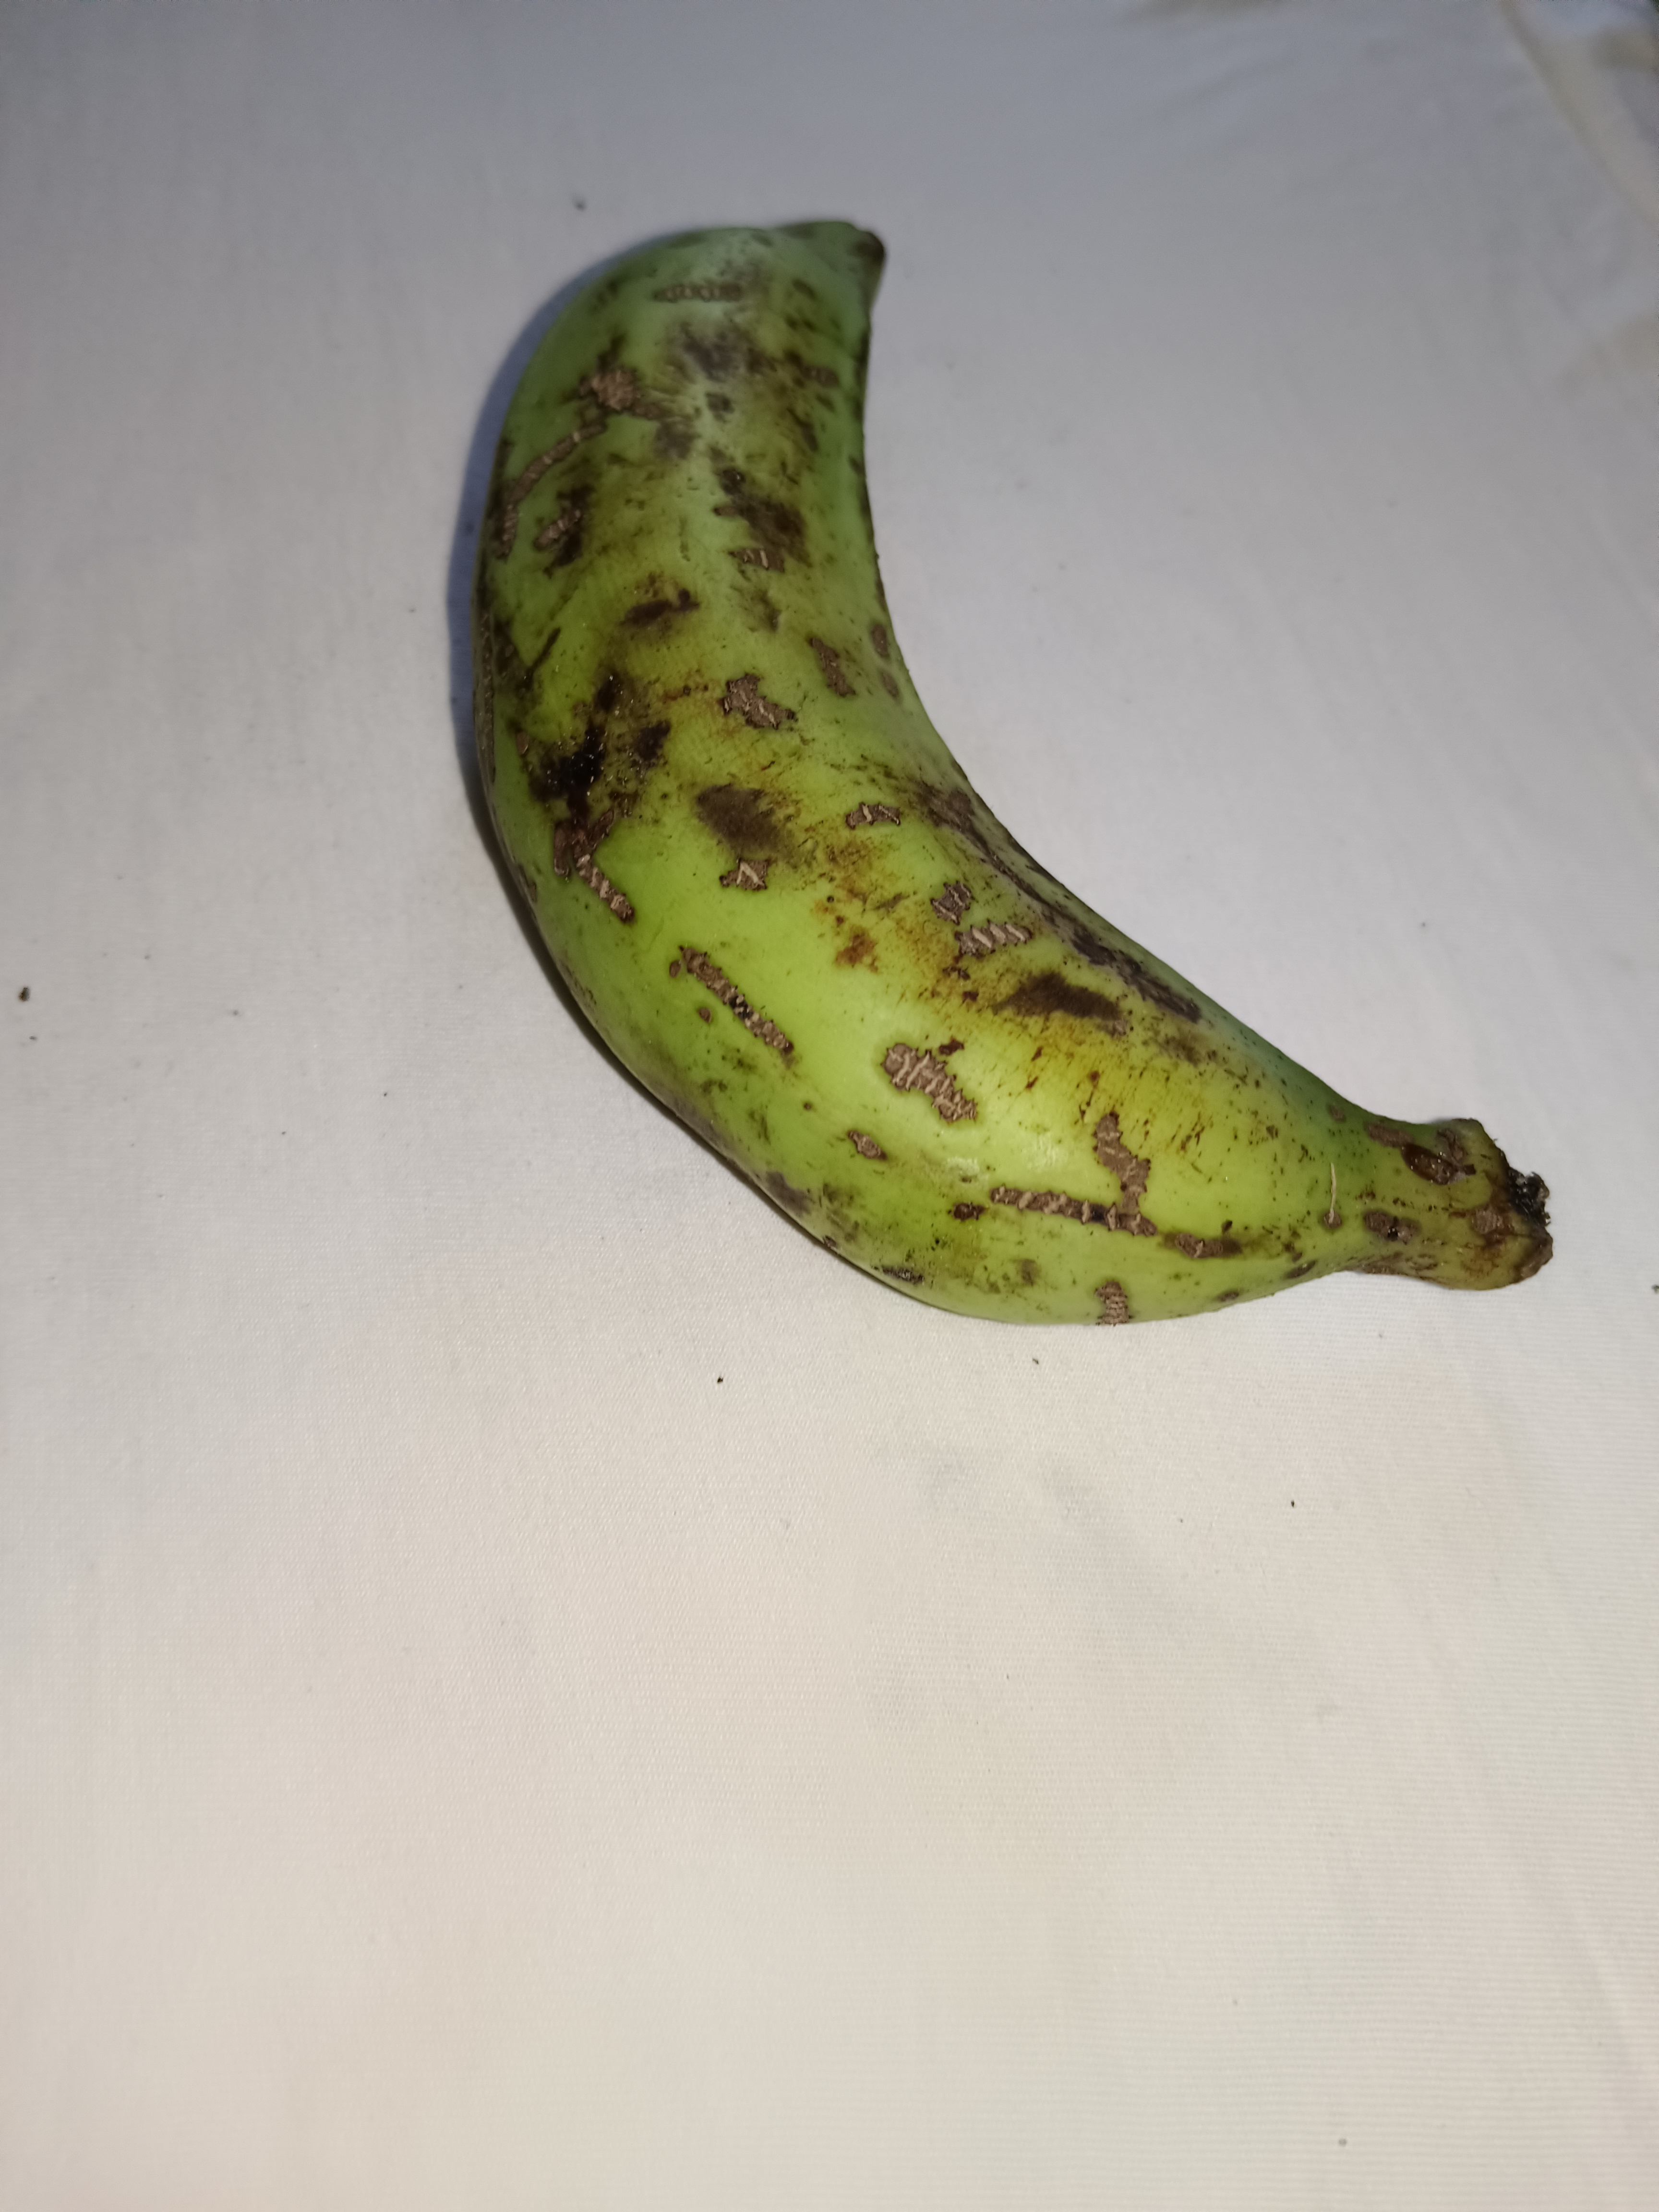
Banana variety: Shagor